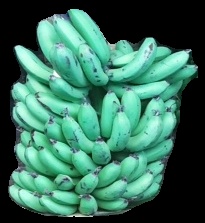
Variety: pachbale
Grade: grade1